Describe the emotion expressed in this image:  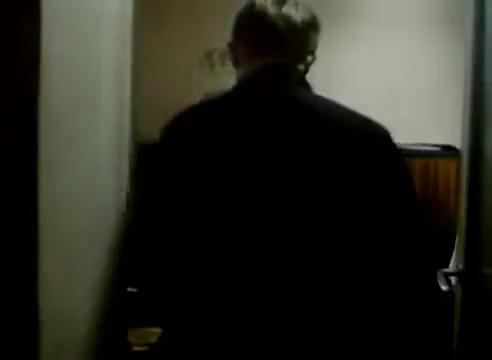
This person displays Fear, valence and arousal with high intensity.